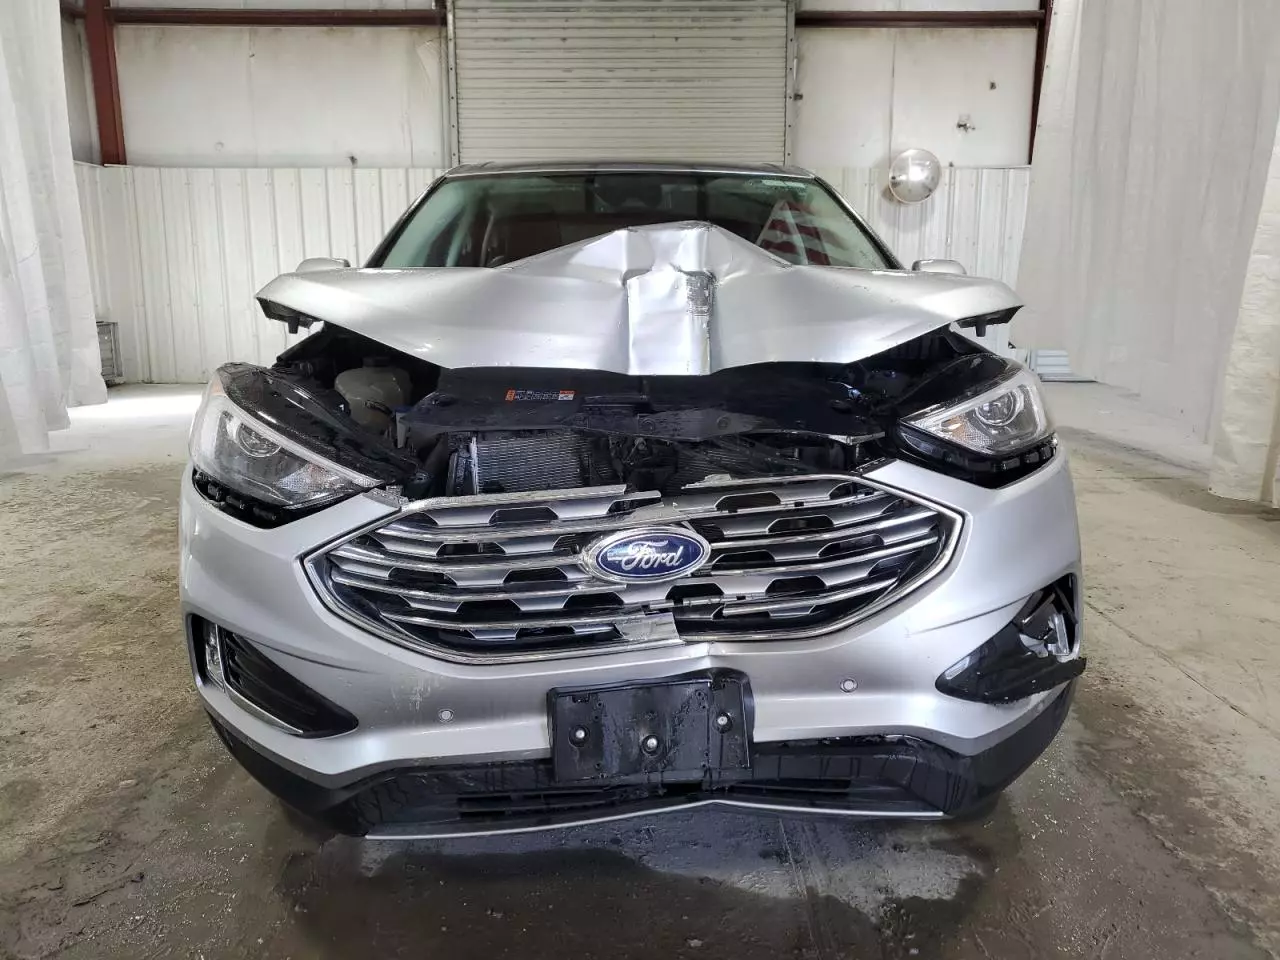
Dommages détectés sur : plaque d'immatriculation avant, pare-choc avant, capot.
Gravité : majeur